Paulding Farnham

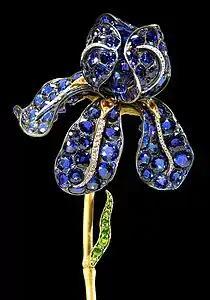
"Iris Corsage Ornament", a Yogo sapphire brooch made for the 1900 Exposition

Tiffany & Co. was commissioned by August Belmont Jr. in 1896 to create a silver cup in memory of his late father August Belmont, the namesake of the Belmont Stakes, to be presented to the winner of the 1896 event. Using 350 ounces of sterling silver, Farnham crafted a 27-inch high, acorn-shaped bowl supported by a pedestal composed of three Thoroughbred horse statues representing the foundation stallions Eclipse, Matchem and Herod. The large bowl had a prominent acorn and oak motif symbolizing the development of modern racing Thoroughbreds from the three foundation sires and the lid was crowned with a statue of the elder Belmont's racehorse Fenian who secured Belmont's first win in the Belmont Stakes in 1869. Plans for the cup were unveiled on June 2, the day of the running at Morris Park Racecourse, while the cup was finished the following year in 1897. The cup cost $1,000 to create and augmented the $4,000 in prize money given to the race winner. August Belmont Jr. won the Cup when Hastings won the race. The Belmont family kept the trophy until 1926 when it was presented to Belmont Park and has been ceremonially distributed every year to the winner of the Belmont Stakes. Paulding Farnham made several additional Belmont Stakes trophies that were distributed from 1897 to 1907.